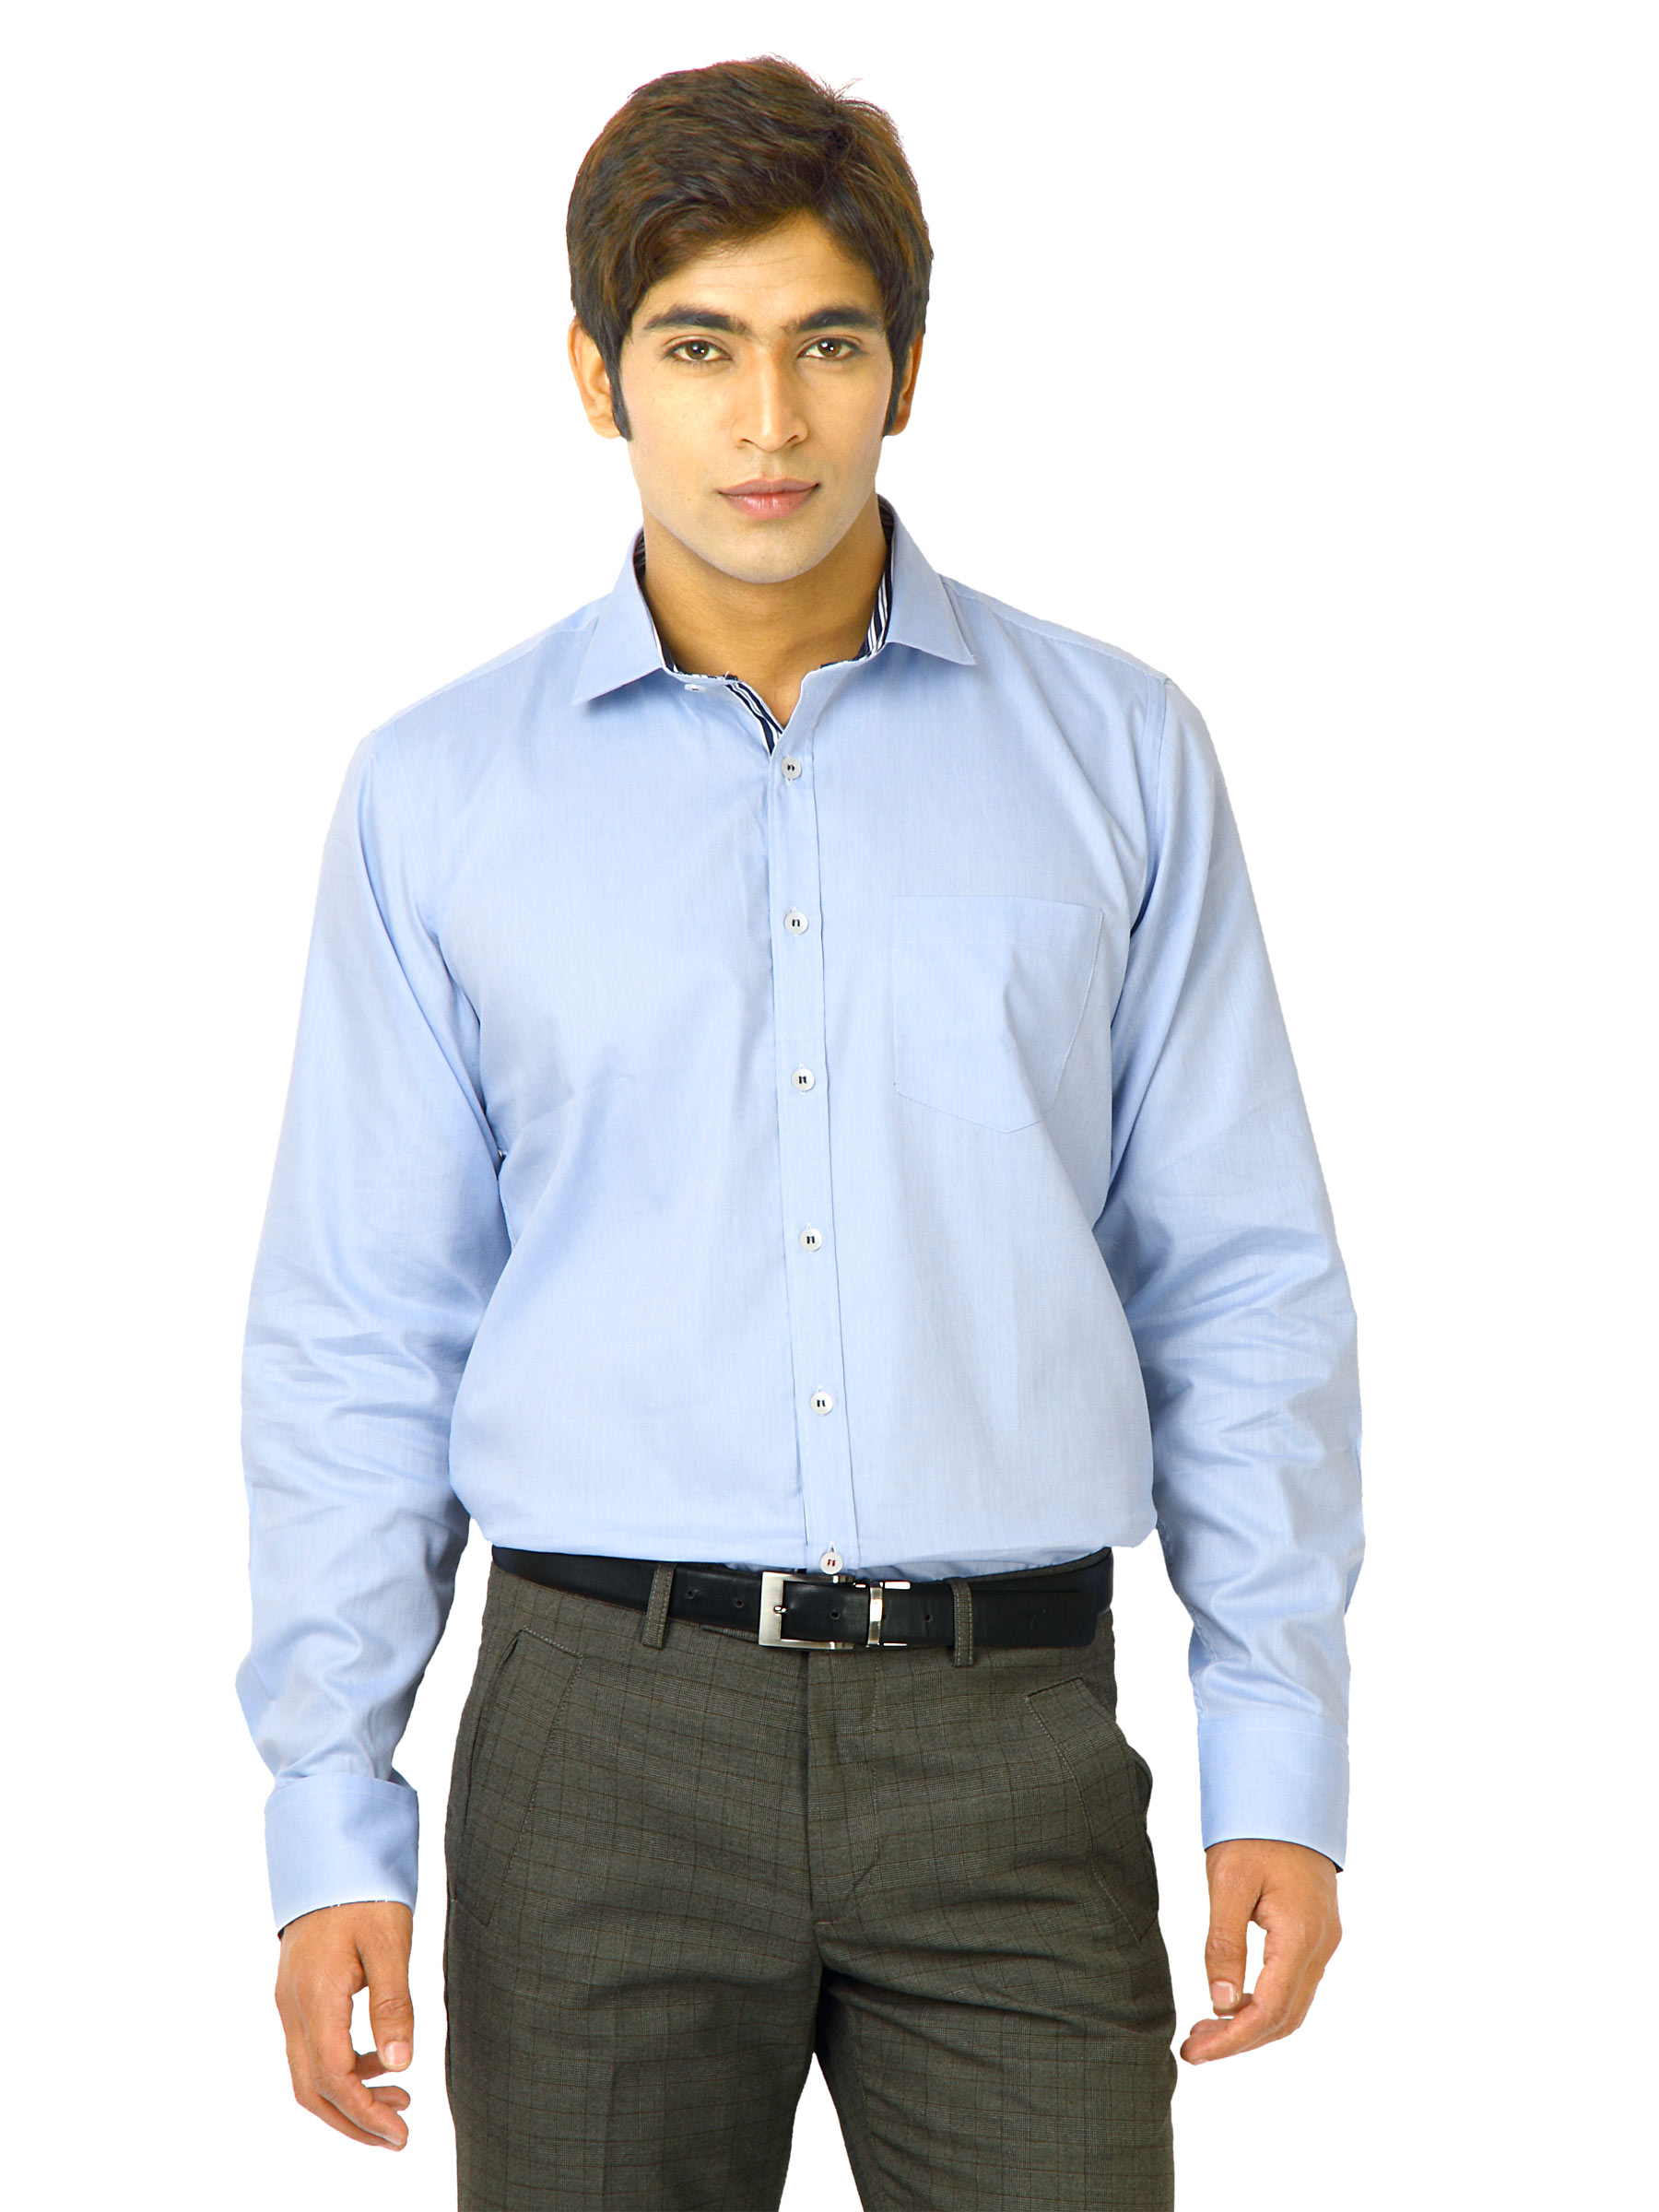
United Colors of Benetton Men Solid Blue Shirts
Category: Apparel / Topwear / Shirts
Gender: Men
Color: Blue
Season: Fall 2011
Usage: Formal